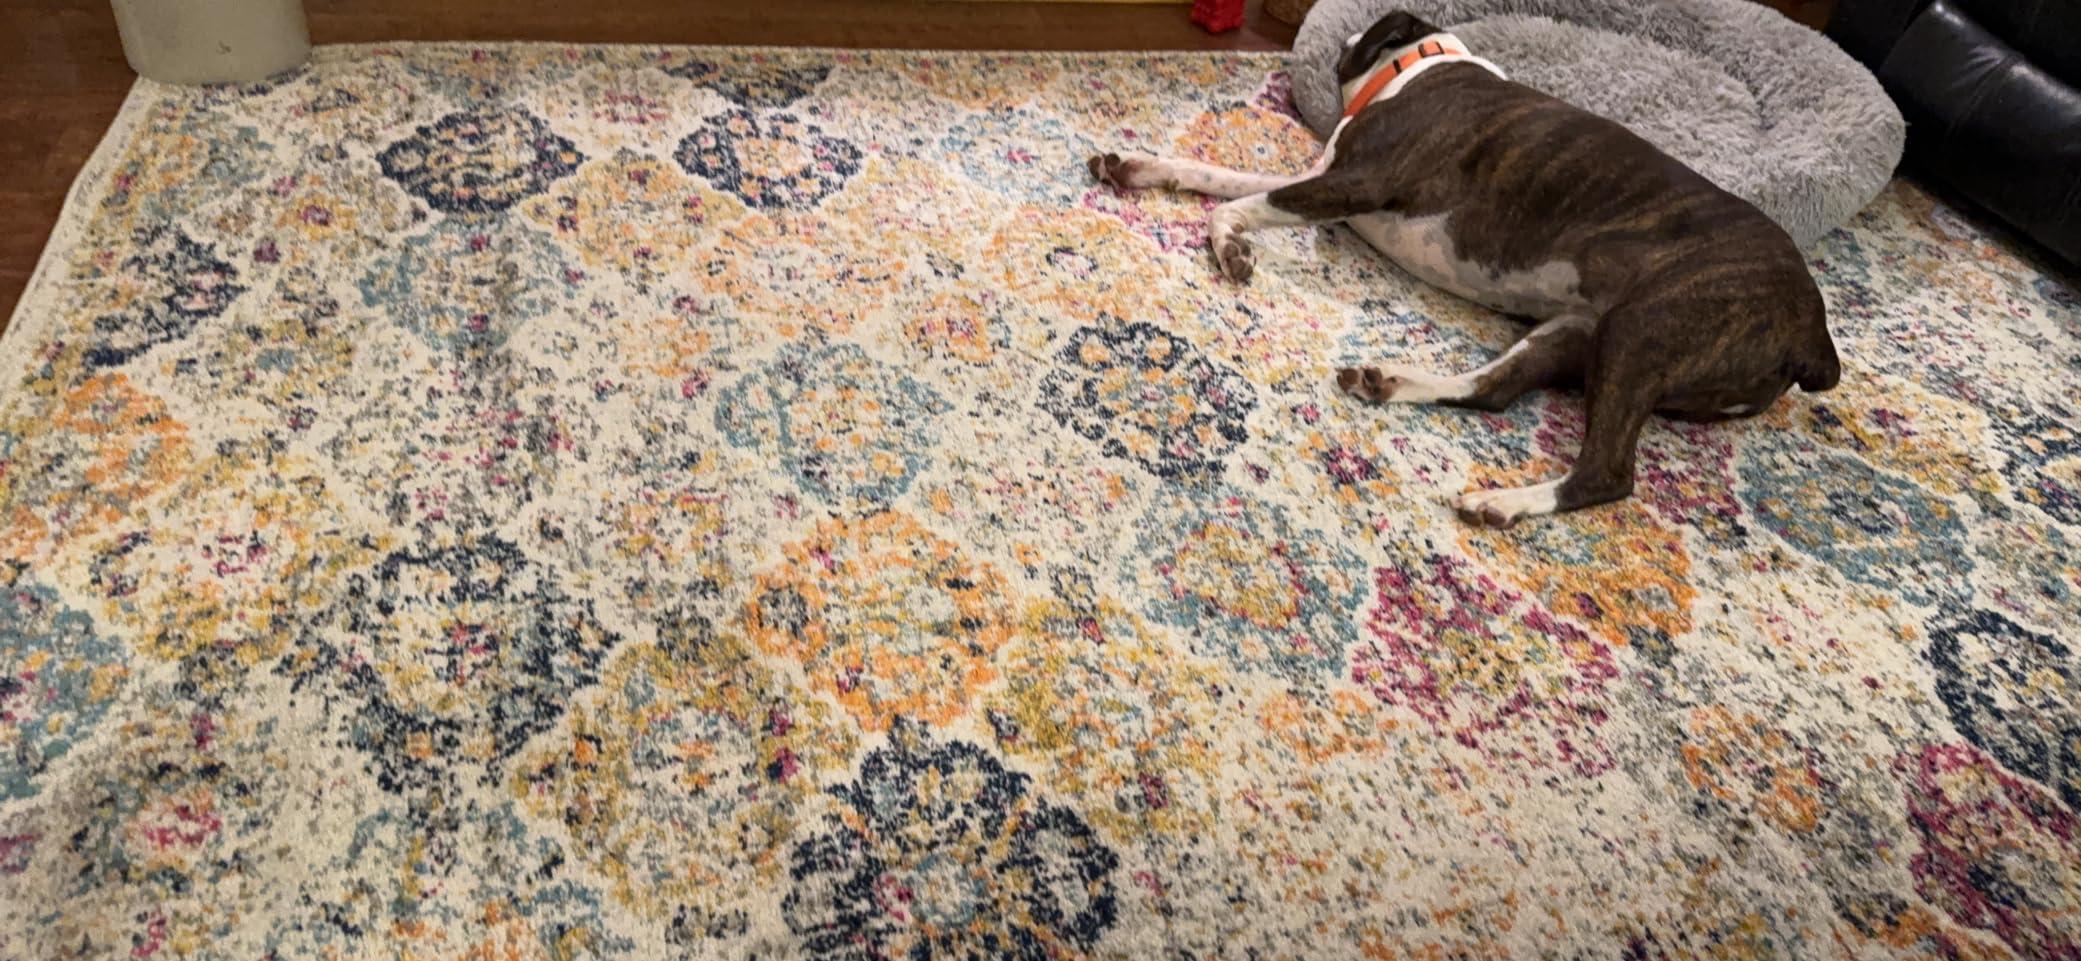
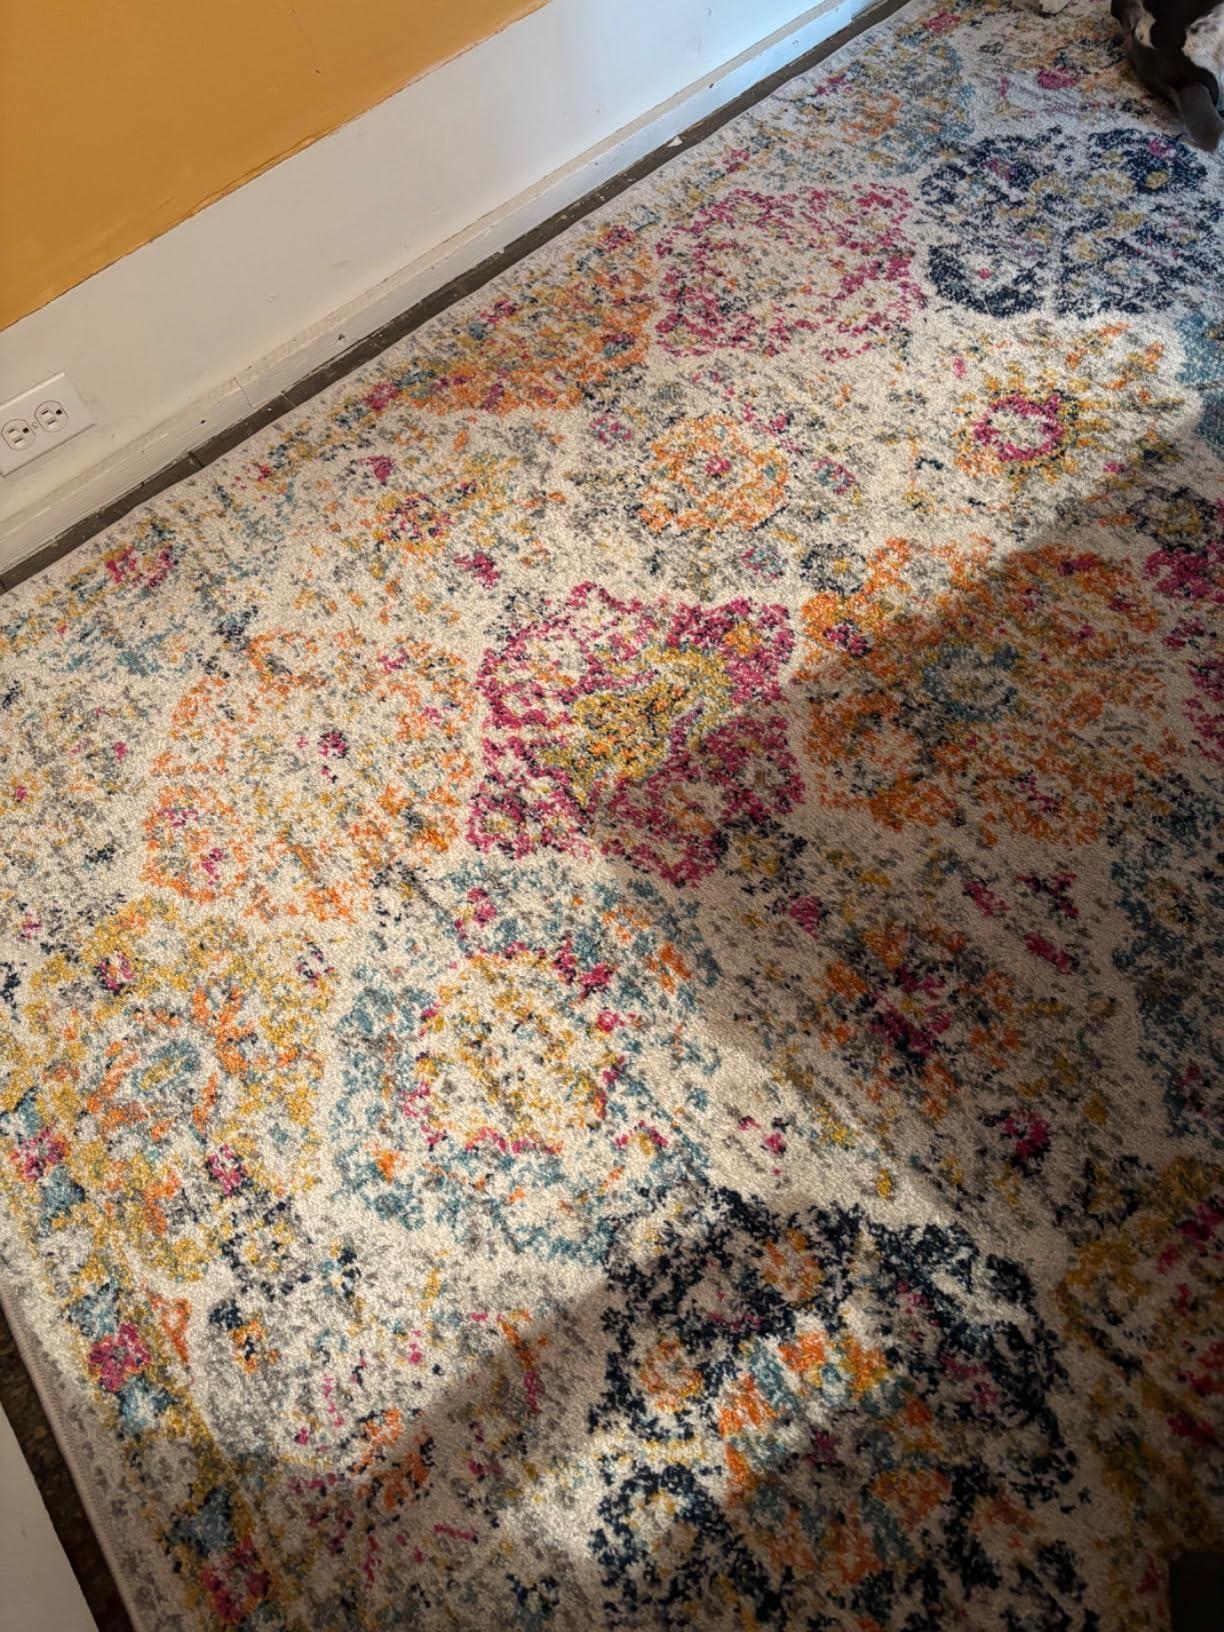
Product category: misc
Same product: yes